John Shaw (cabinetmaker)

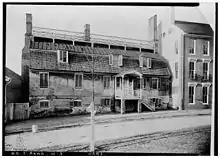
John Shaw's house at 21 State Circle, Annapolis

Shaw entered into a partnership with Archibald Chisholm, another Scottish cabinetmaker, in 1772. Together, they operated the largest cabinetmaking shop in Annapolis, until they ended the partnership to open their own, independent shops in 1776.